Andrey Sazanov

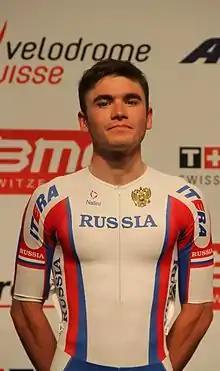
Sazanov at the 2015 UEC European Track Championships

Andrey Sazanov (born 25 January 1994) is a road and track cyclist from Russia. As a junior and under-23 rider he won several medals at the European Track Championships In 2015 he won as an elite the silver medal in the madison at the 2015 UEC European Track Championships in Grenchen, Switzerland. On the road he won the third stage in the 2013 Baltic Chain Tour. He rode with the GM Cycling Team in 2015.